Pseudomyrmex pallidus

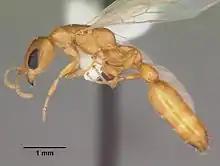
Queen

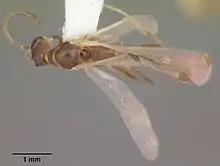
Male

Workers are yellow, orange, or brown. They are slender with large eyes, short antennal scapes and a well-developed sting. Head widths measure 0.68–0.89 millimeters. The surface of the head is shiny, due to the lack of a fine hairy covering. Workers of "P. pallidus" are monomorphic.